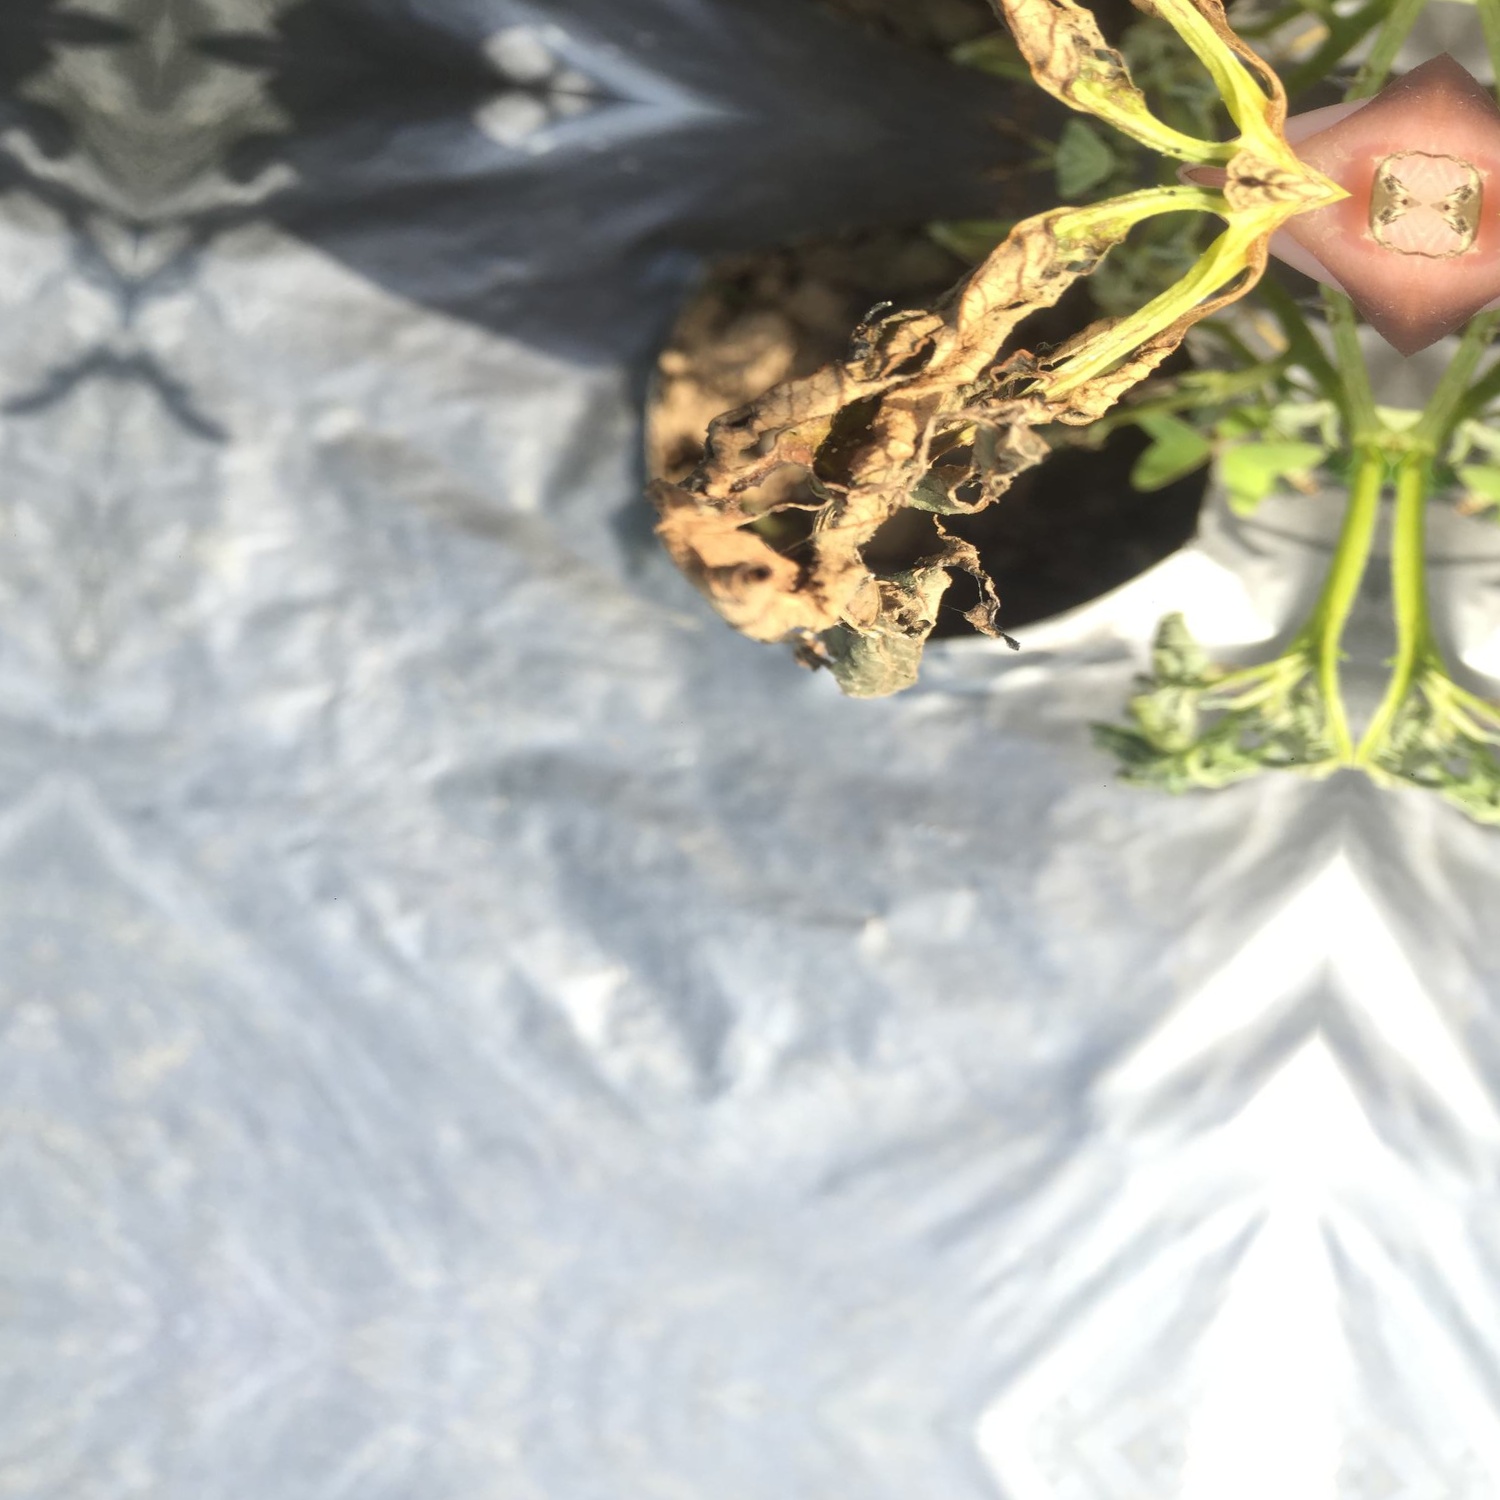
Etiqueta: Pudricion_Parda